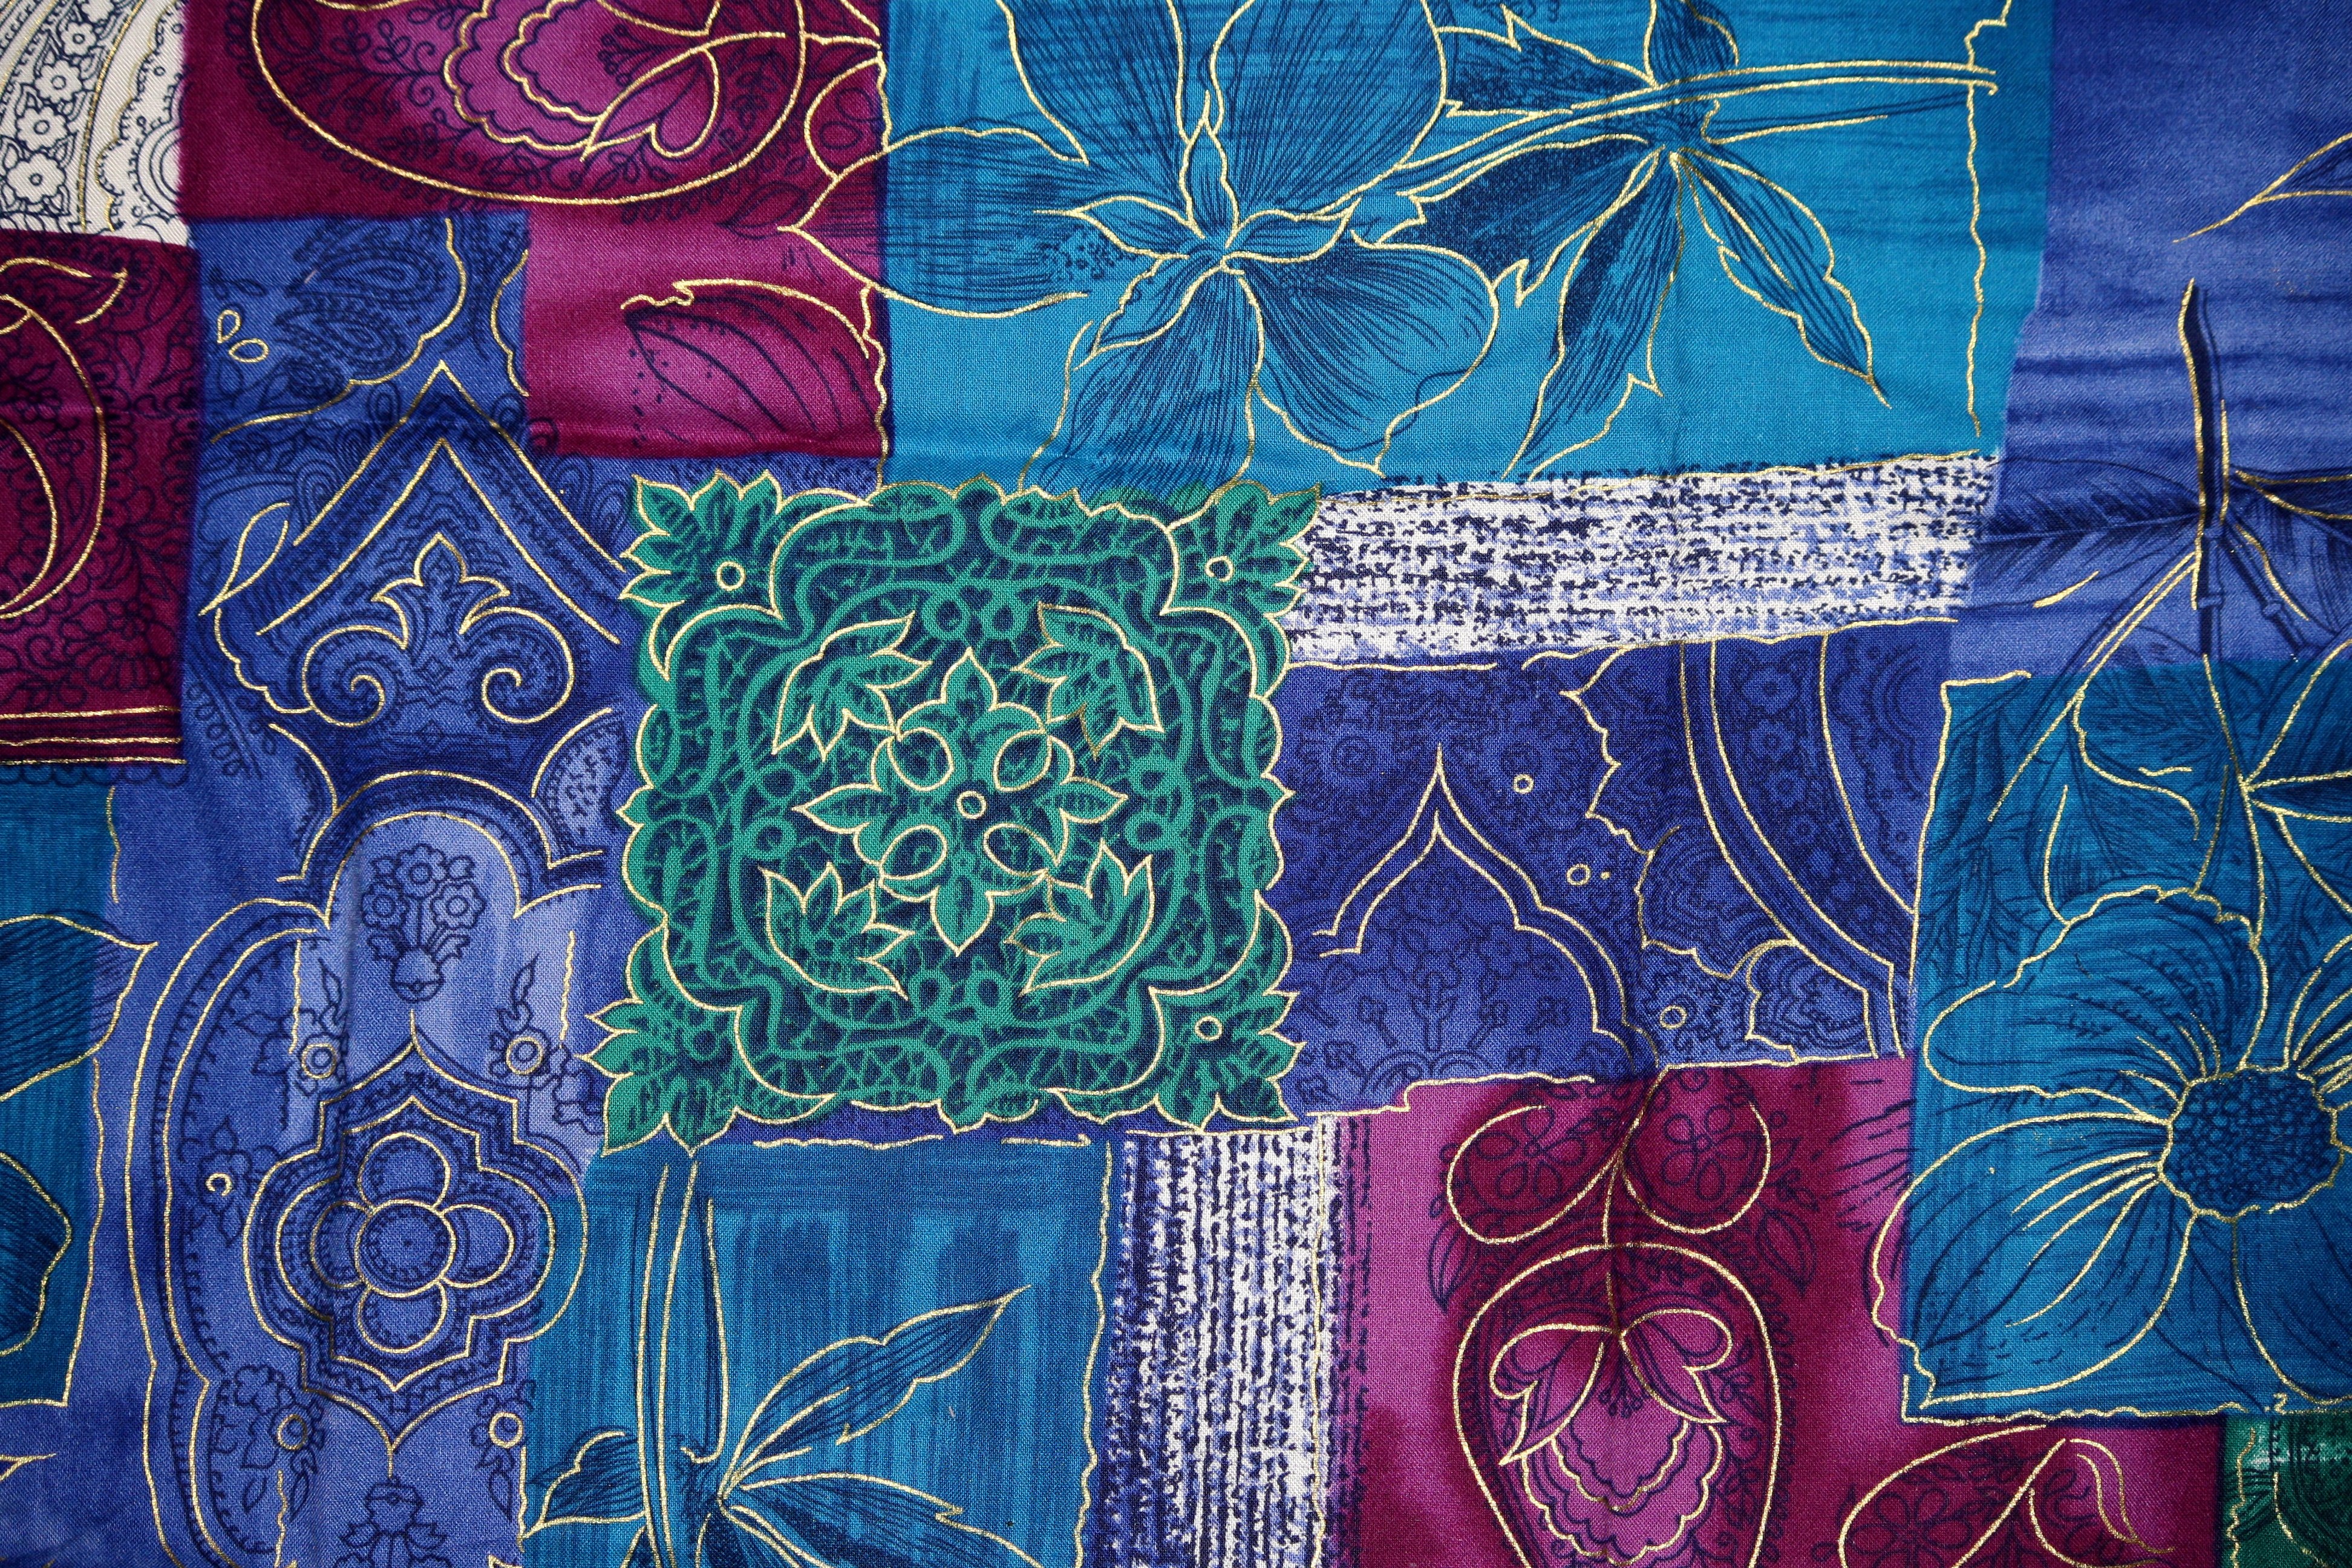
bokeh, texture, purple, floral, decoration, pattern, model, spring, color, blue, colorful, material, surface, deco, flowers, fabric, close up, patchwork, textile, art, colors, background, turquoise, design, wallpaper, tapestry, boss, silk, back drop, silky reflection, reasons